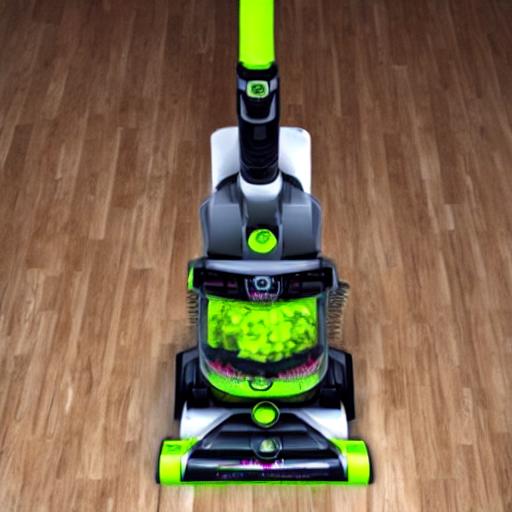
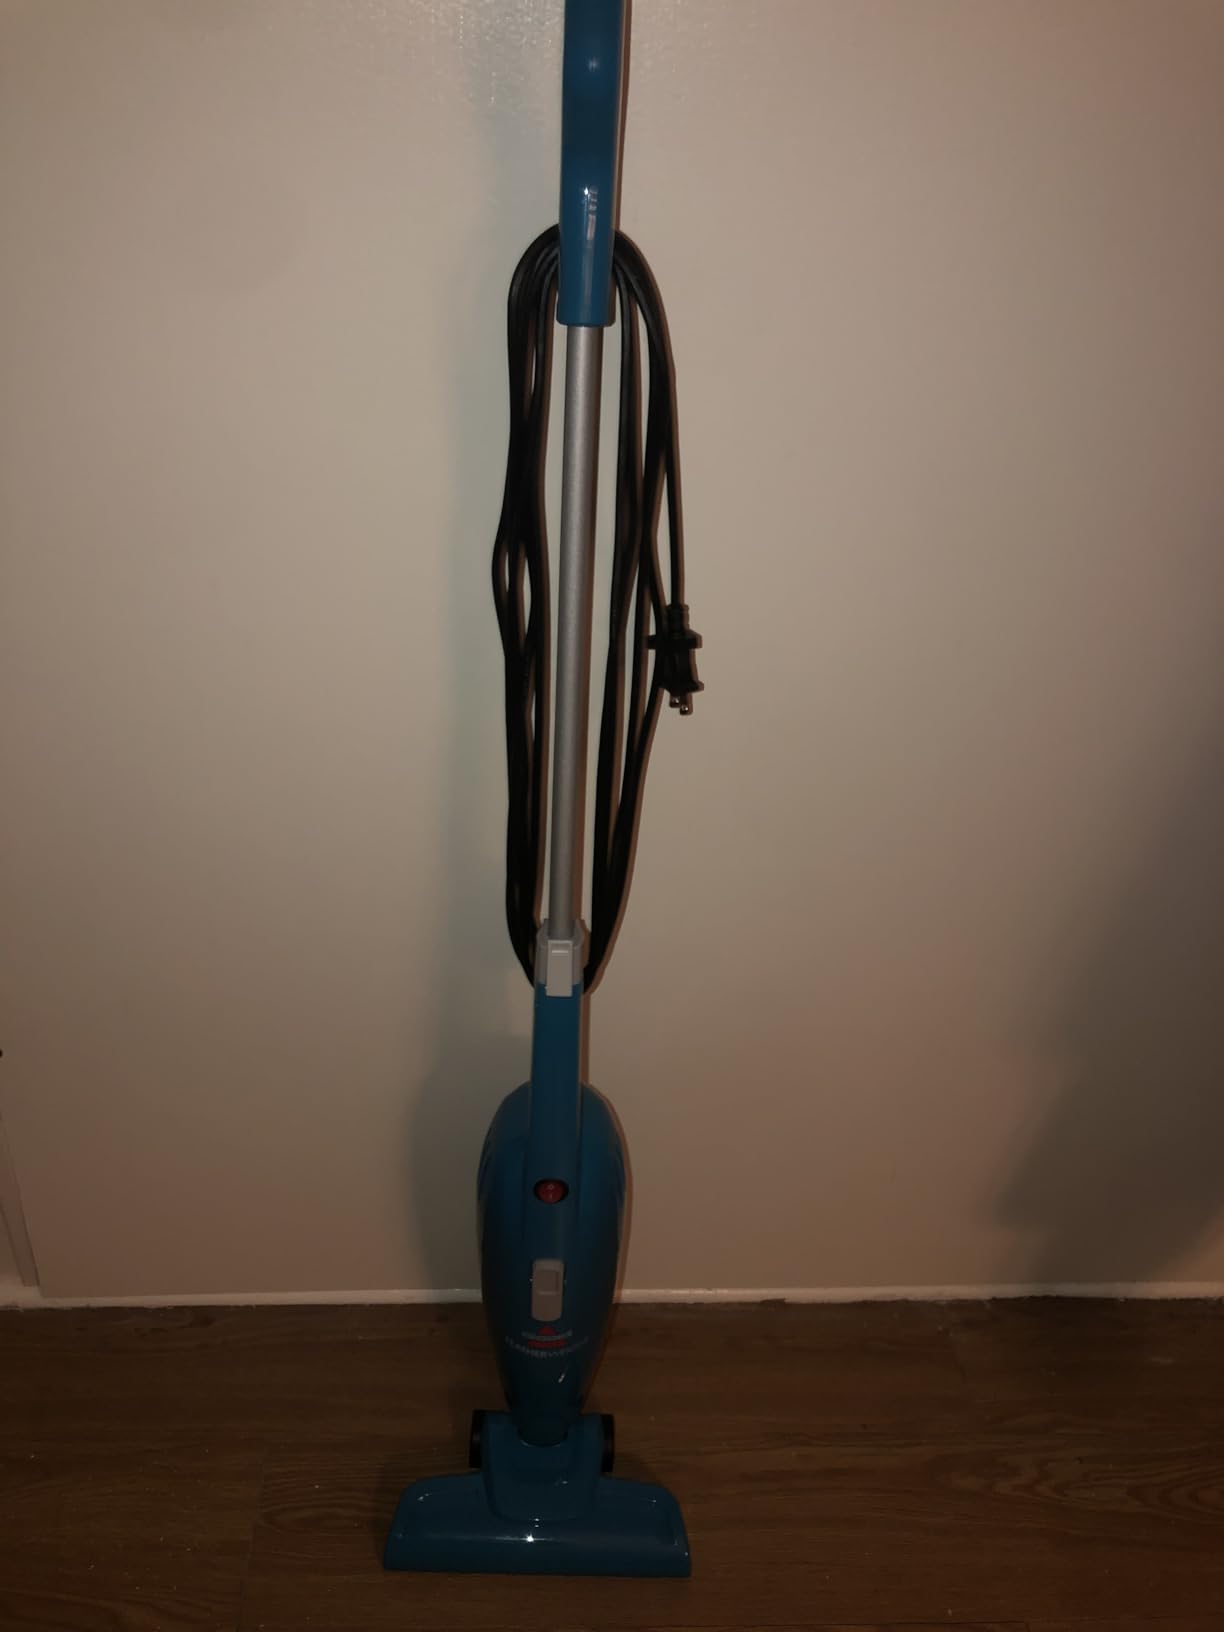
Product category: items_vacuum
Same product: no